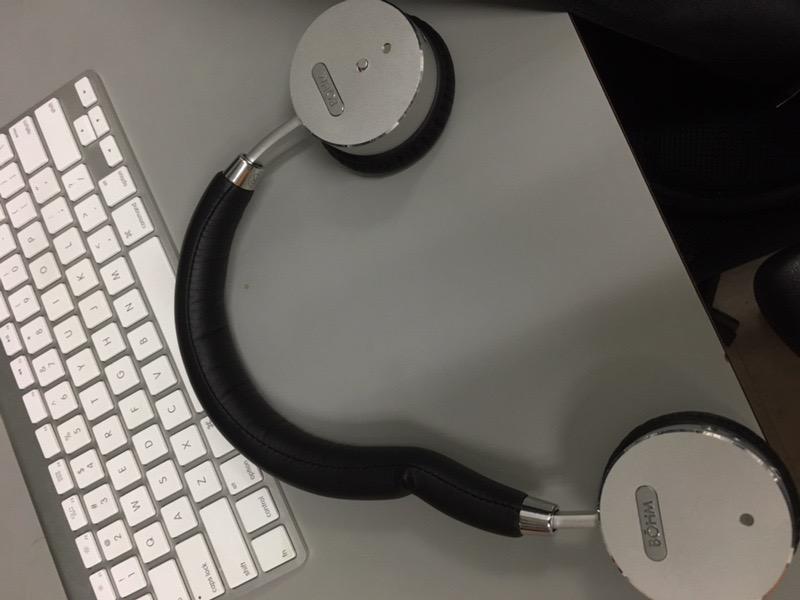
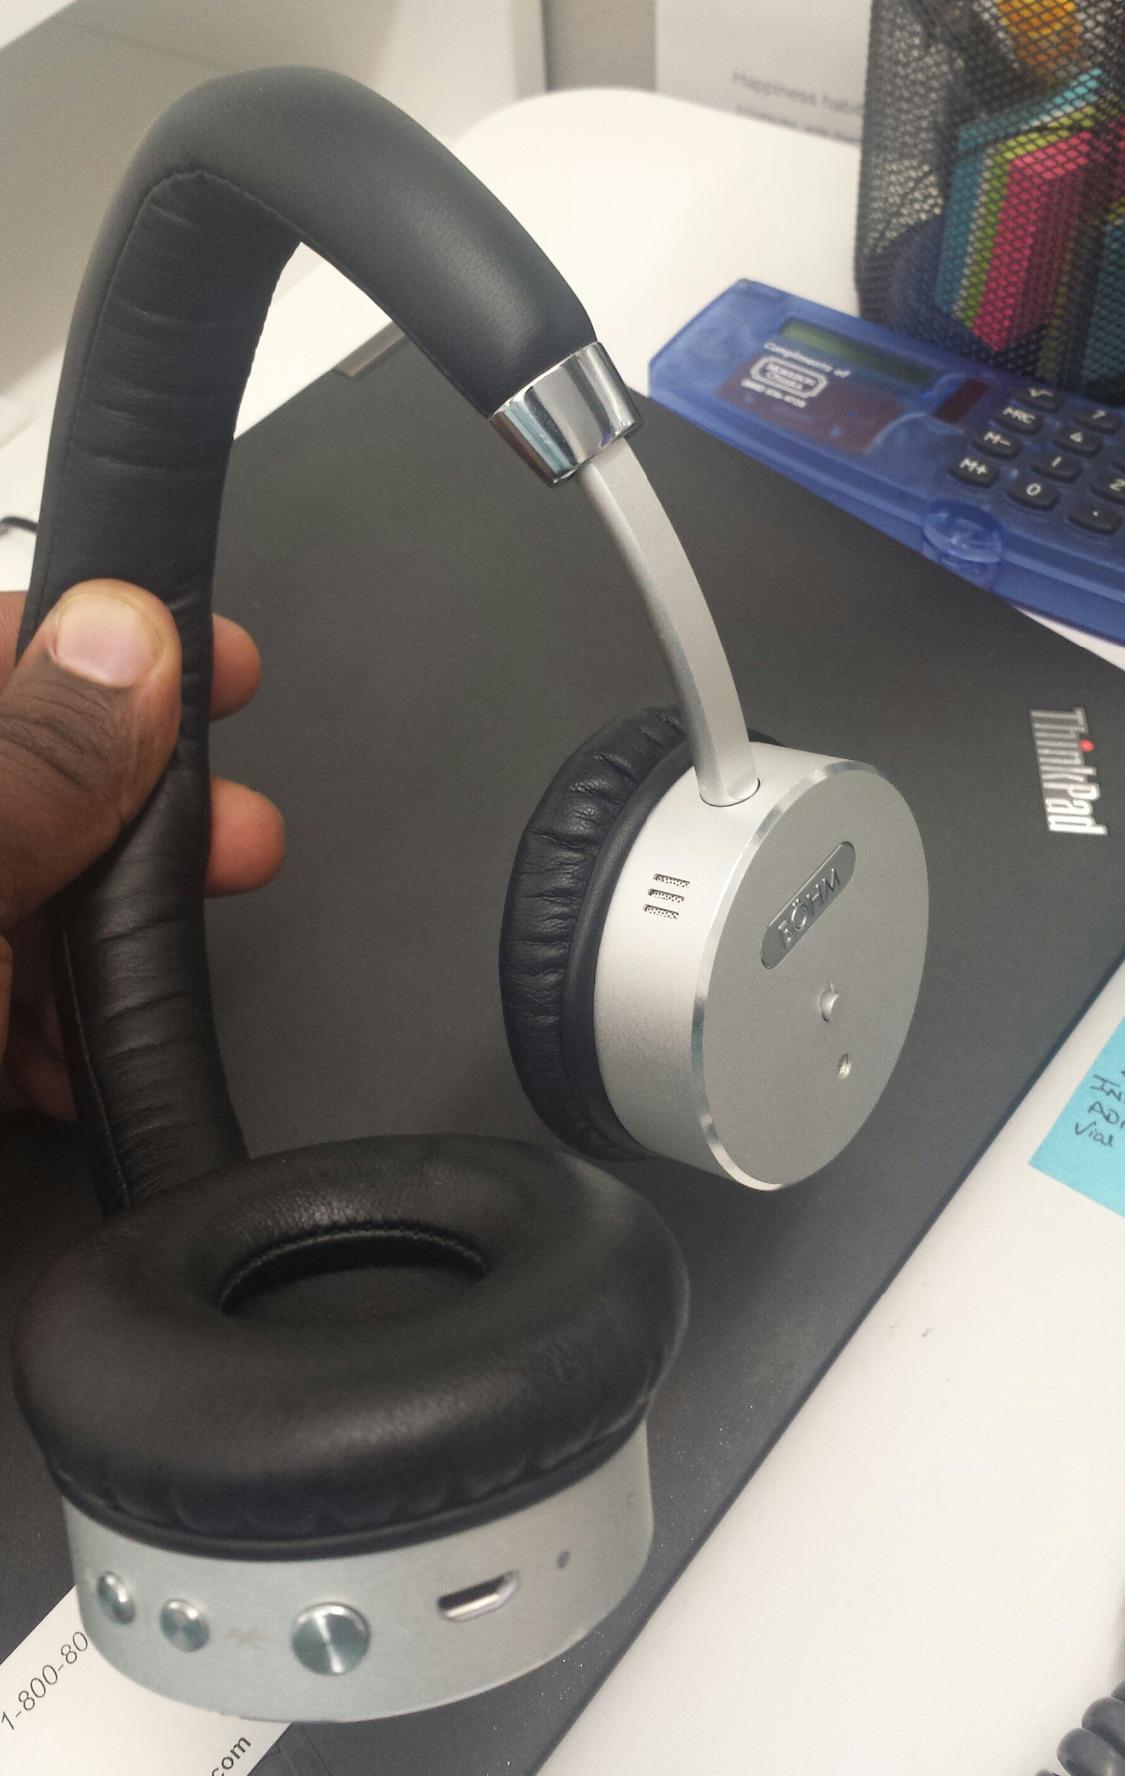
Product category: headphones
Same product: yes